IBM PC Series

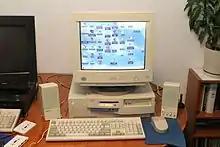
IBM PC 300PL

The Personal Computer Series, or PC Series, was IBM's follow-up to the Personal System/2 and PS/ValuePoint. Announced in October 1994 and withdrawn in October 2000, it was replaced by the IBM NetVista, apart from the Pentium Pro-based PC360 and PC365, which were replaced by the IBM IntelliStation. The PC series was more business-oriented than the Aptiva line.